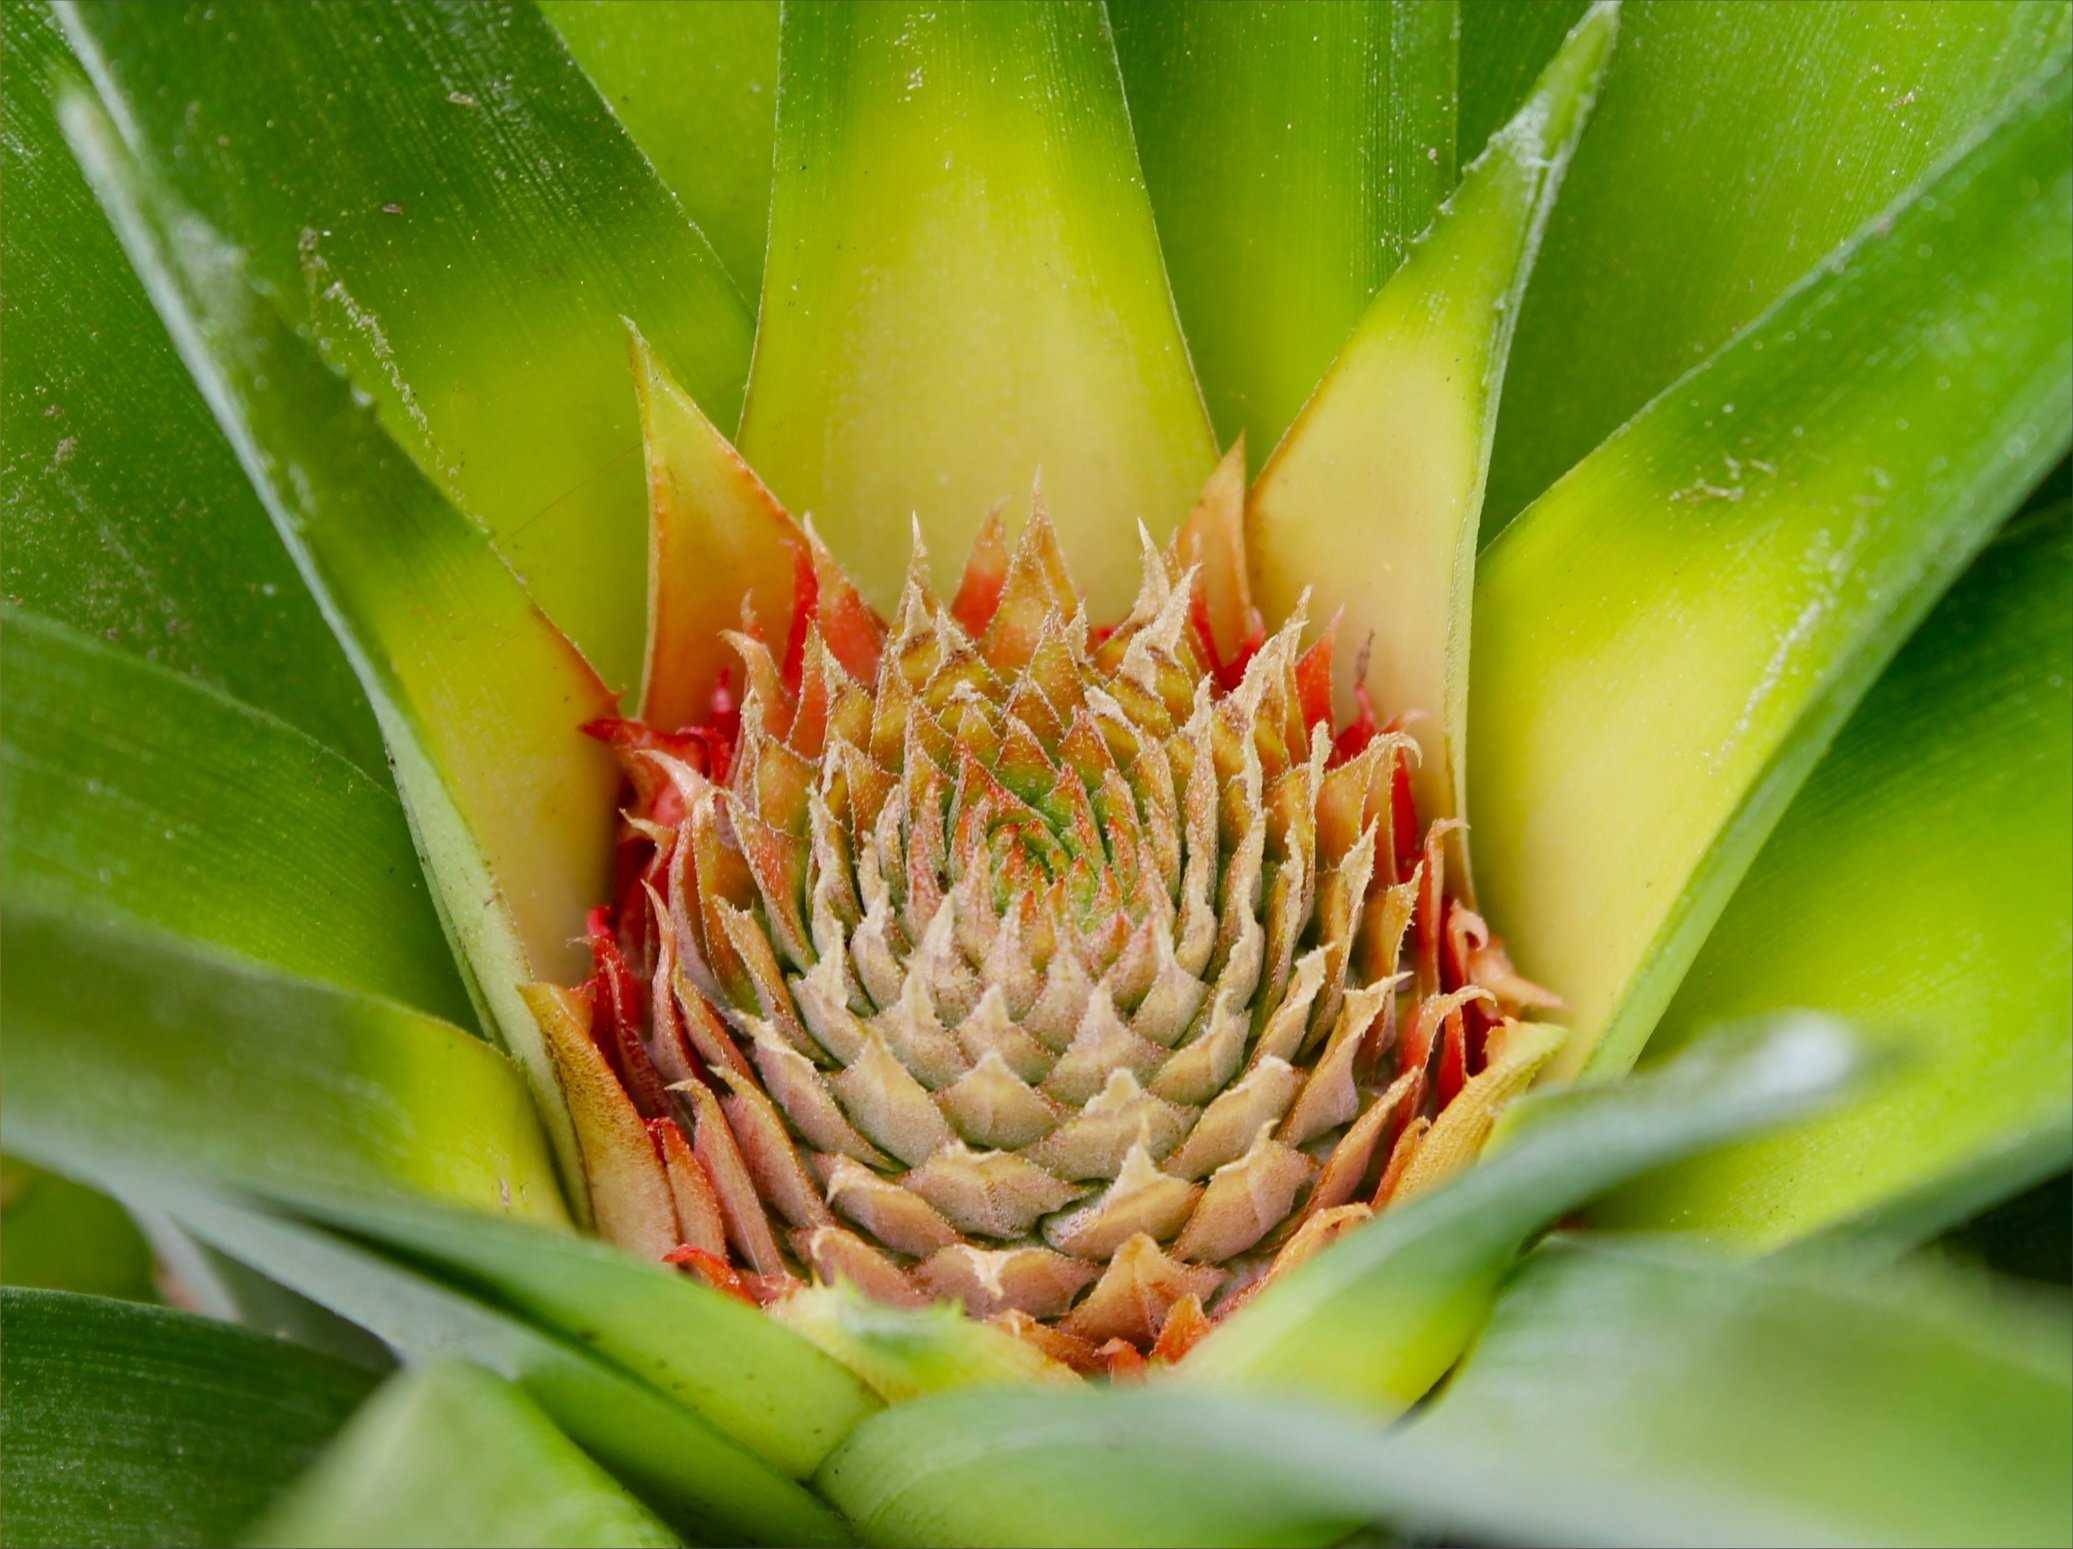
Label: Pineapple